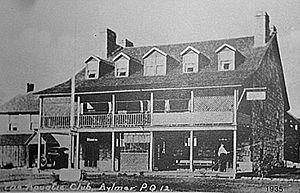
Hôtel Symmes en 1935 à Aylmer. Hébergeant le Aquatic Club reproduction d'une photographie de 1935, par: P.Q.12 (aucune autre information connue)
Aylmer est un secteur de la ville de Gatineau.